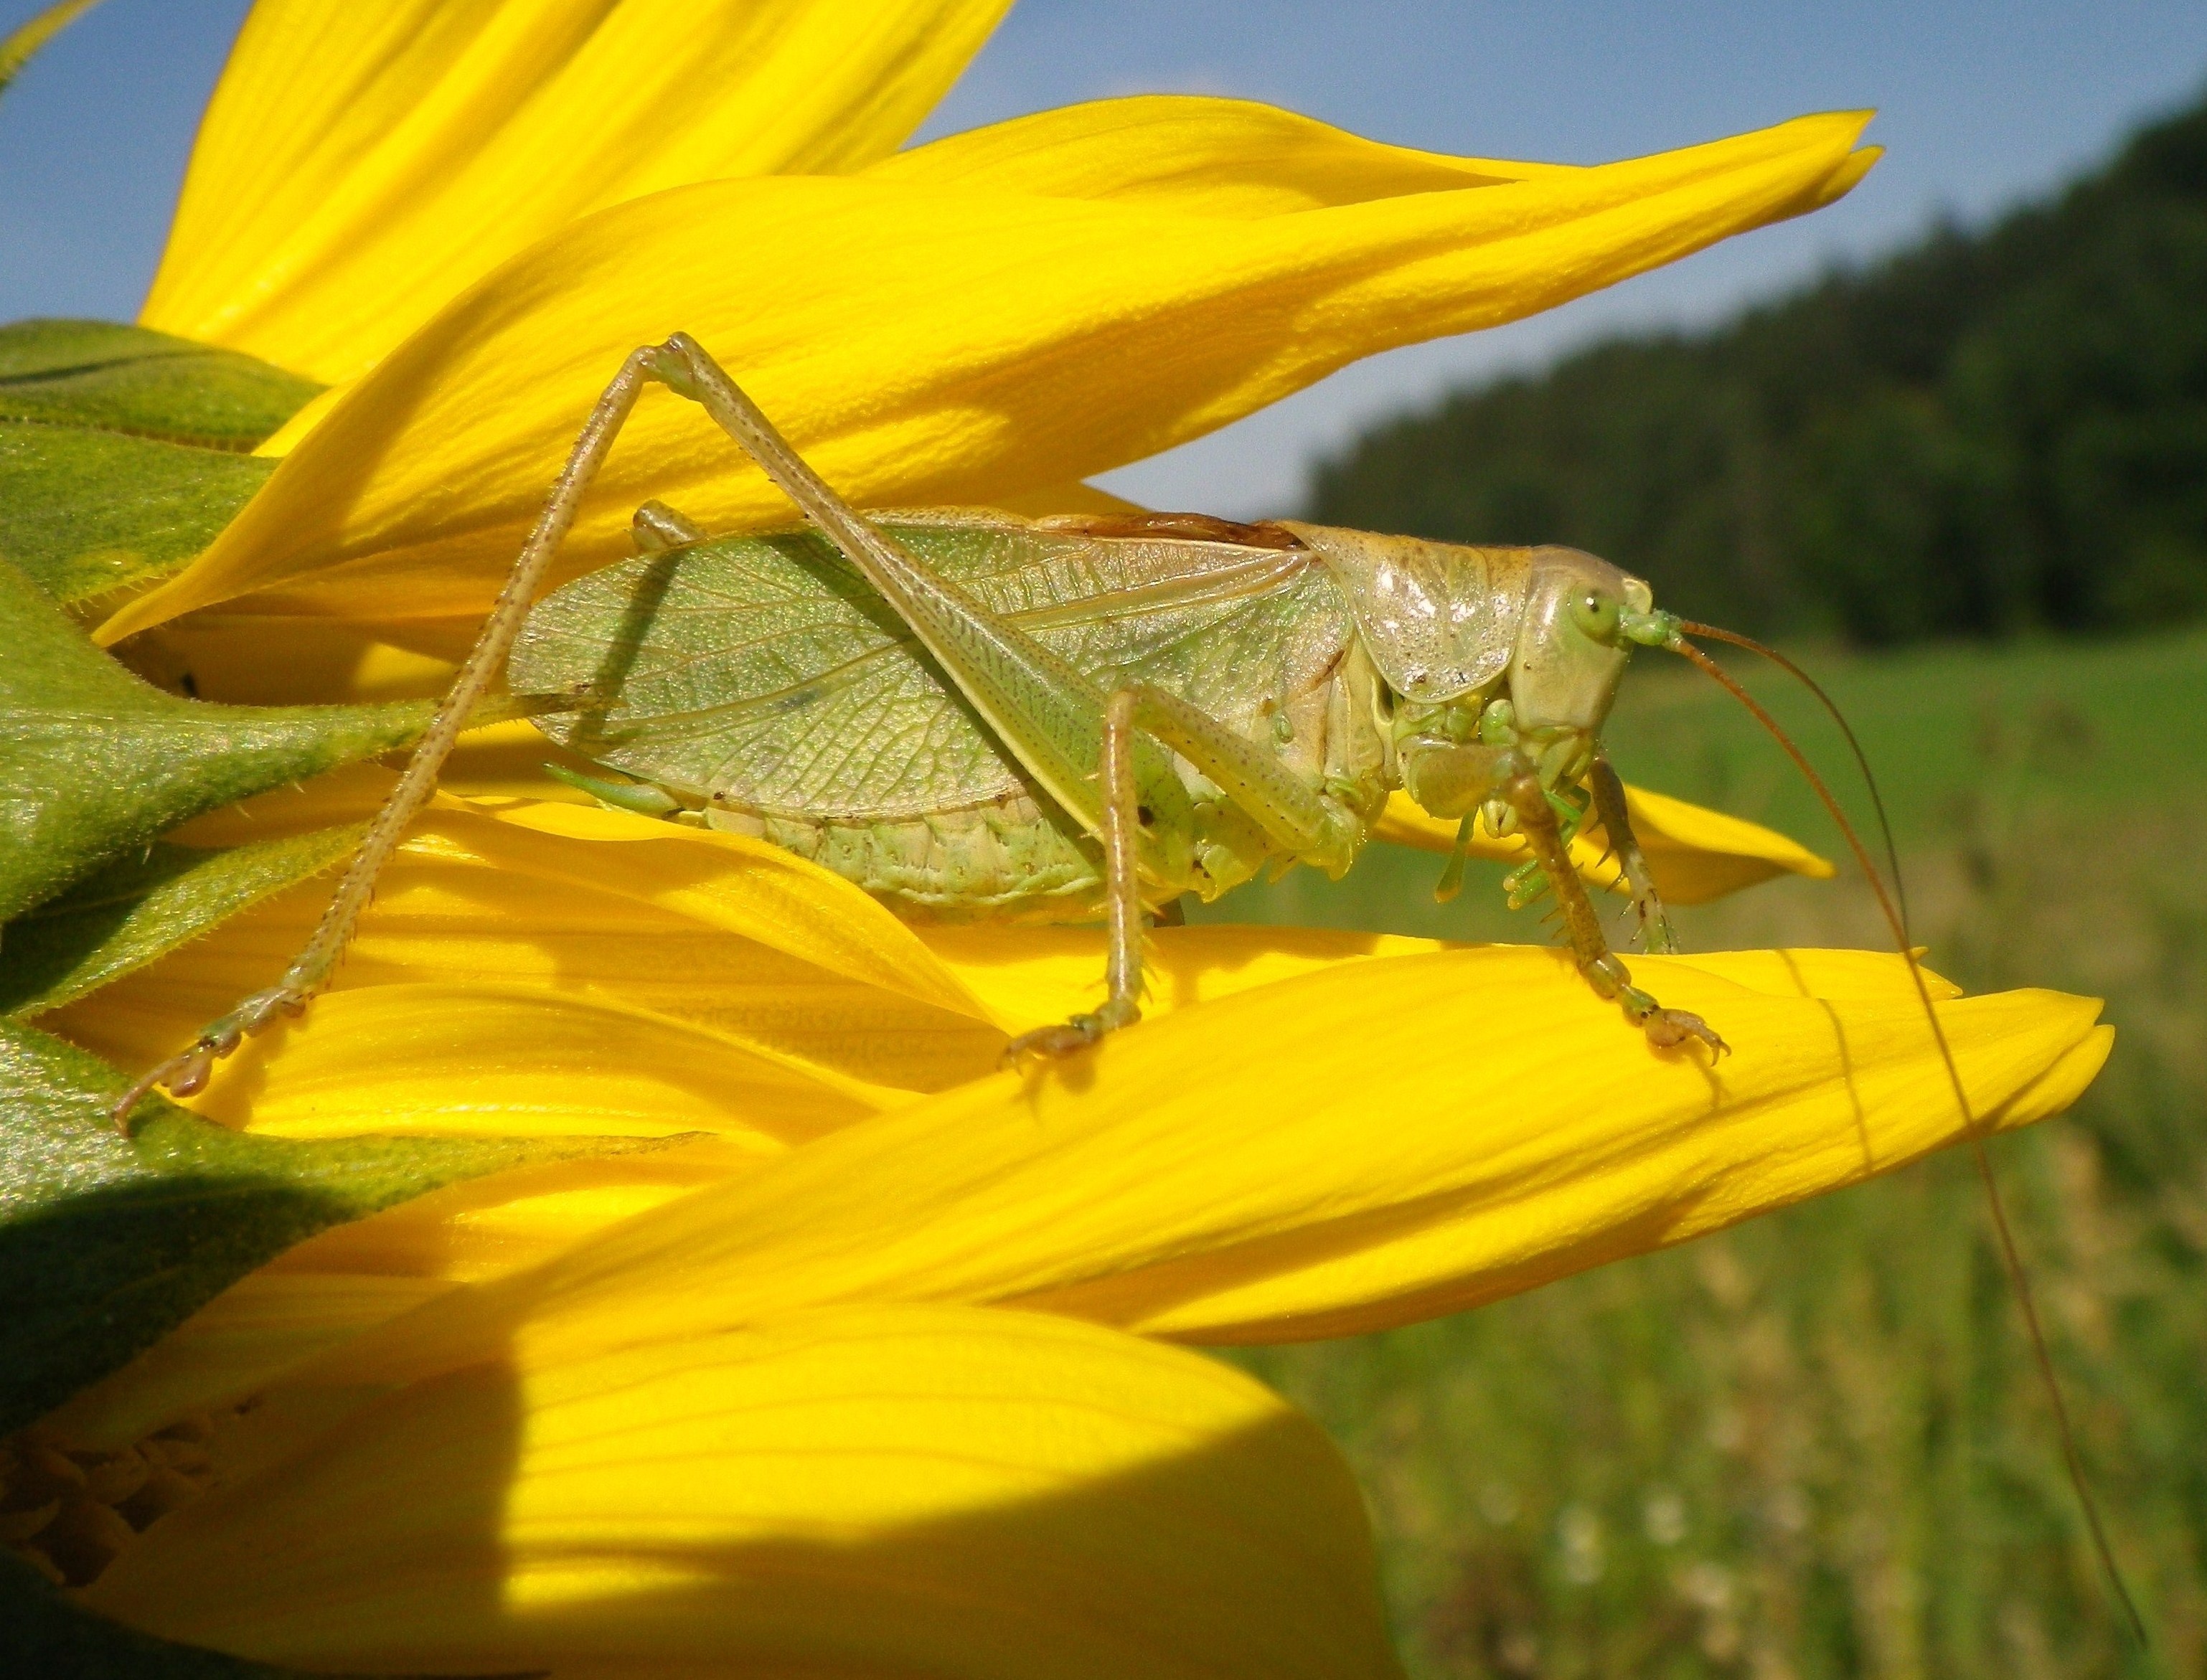
wing, plant, photography, leaf, flower, summer, insect, yellow, flora, fauna, invertebrate, close up, sun flower, grasshopper, nectar, macro photography, grass hopper